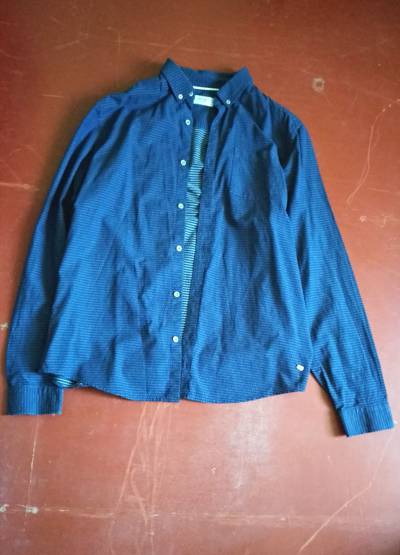
Waste category: clothes